NLEX Connector

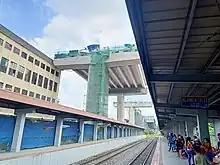
Section 1 under construction near Blumentritt PNR station (March 2022)

Past España, Section 2 commences. It crosses above more streets in Sampaloc. It then curves as it crosses Magsaysay Boulevard, its current southern terminus, and beneath the viaduct of LRTA's Line 2 system. It would terminate near the Polytechnic University of the Philippines campus in Santa Mesa, where it will be continued by the Skyway 3–NLEX Connector link of Skyway Stage 3 towards the Tomas Claudio Interchange in Pandacan.